Mian Muhammad Shafi

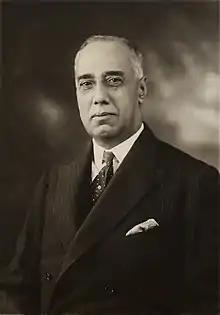

Sir Mian Muhammad Shafi, (10 March 1869 – 7 January 1932) was a politician and statesman in British India. He supported and represented various Muslim educational, national and religious causes and was a founding member of the All-India Muslim League.